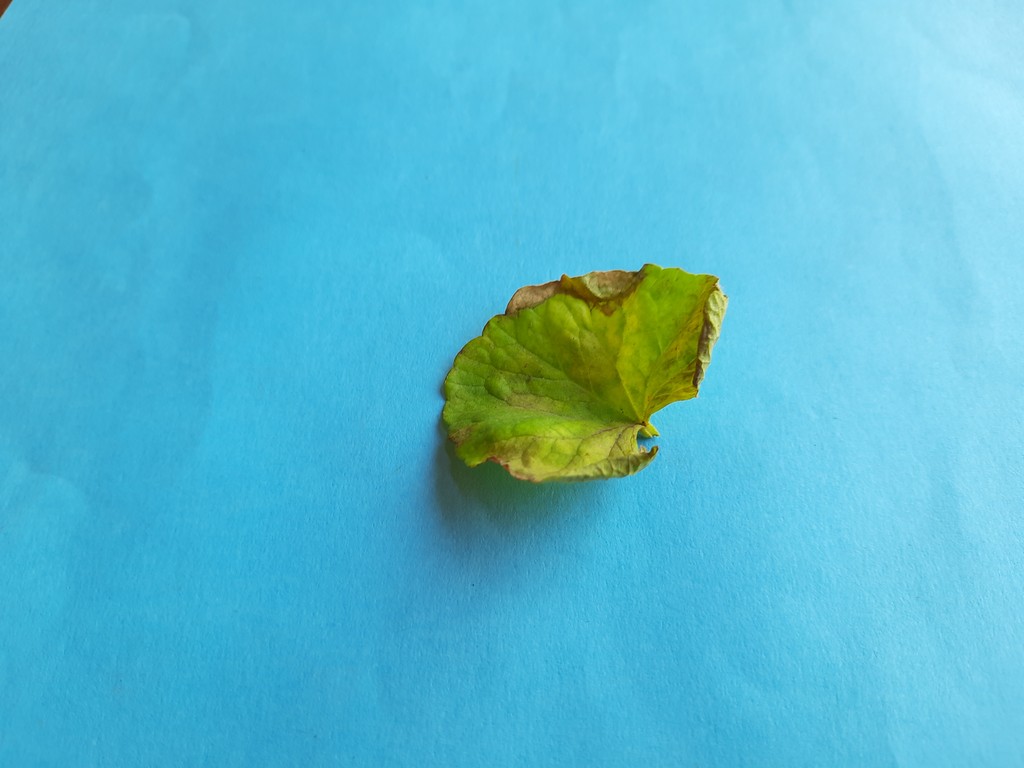
Label: Unhealthy